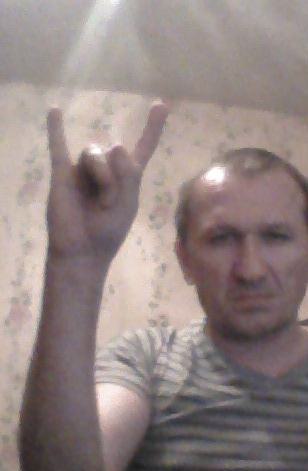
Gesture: rock